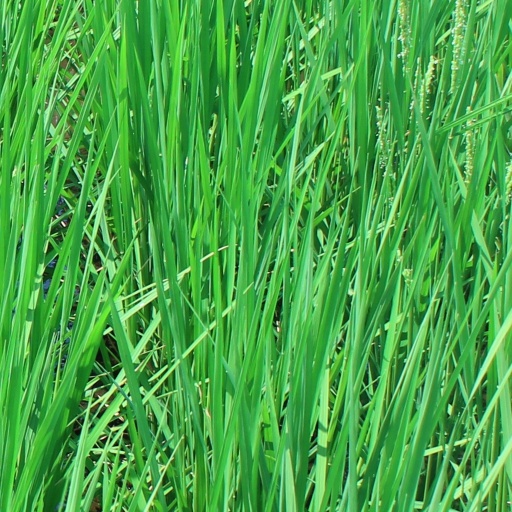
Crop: rice